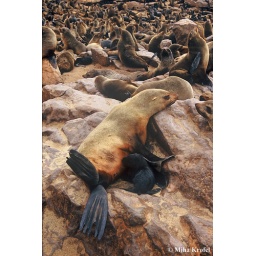
mother Cape Fur Seal Arctocephalus pusillus nursing her cub on the Atlantic coast in Namib desert